The Eternal Feminine (Cézanne)

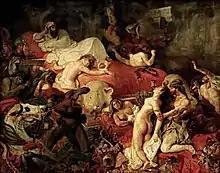
The Death of Sardanapalus done by Delacroix in 1827–28

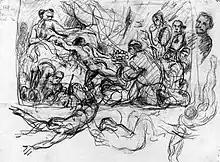
Preparatory Drawing for the Eternal Feminine, 1870-75

Delacroix's painting shows Sardanapalus in his palace reclining on his bed after ordering his family and animals to be killed. The preparatory drawing for "The Eternal Feminine" shows that Cézanne initially arranged the composition in the same structure as Delacroix's painting. Significantly, however, Cézanne's painting inverts the gender roles of "Sardanapalus". The female figure replaces Sardanapalus, while male figures take the place occupied by the victims. In the final version of the Eternal Feminine, the woman can be seen as a kind of ruler, controlling her subjects' attention.